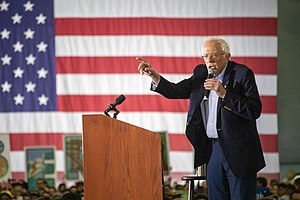
Bernie Sanders / Præsidentkampagne i 2020
Sanders taler til støtter i San Jose, Californien i marts 2019
"Bernard ""Bernie"" Sanders er en amerikansk senator og tidligere Medlem af Repræsentanternes Hus for delstaten Vermont, samt tidligere præsidentkandidat, der var opstillet til Det Demokratiske Partis kandidatnominering til præsidentvalget i november 2016 og præsidentvalget i november 2020. Han er det længst siddende partiuafhængige medlem af den amerikanske Kongres i historien.